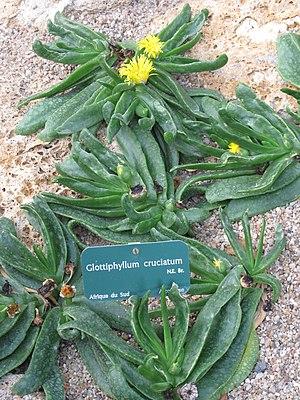
Glottiphyllum cruciatum dans une serre du Jardin des Plantes de Paris.